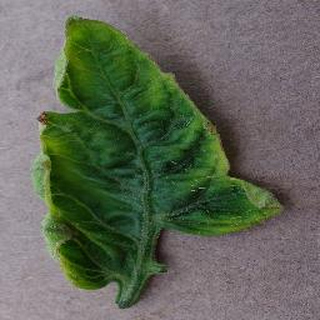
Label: tomato_yellow_leaf_curl_virus